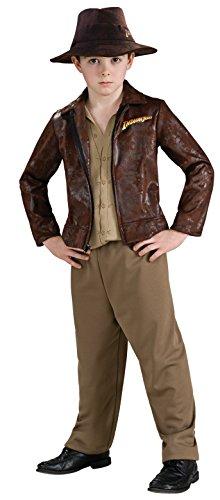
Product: Indiana Jones Child's Deluxe Indiana Jones Costume, Large
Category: Clothing, Shoes & Jewelry | Costumes & Accessories | Kids & Baby | Boys | Costumes
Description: Indiana Jones Officially licensed costume; lightweight polyester jacket with attached shirt.
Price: $23.31
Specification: ProductDimensions:16x14x3inches|ItemWeight:12ounces|ShippingWeight:13.4ounces(Viewshippingratesandpolicies)|DomesticShipping:ItemcanbeshippedwithinU.S.|InternationalShipping:ThisitemcanbeshippedtoselectcountriesoutsideoftheU.S.LearnMore|ASIN:B0019LV1K2|Itemmodelnumber:883126L|Manufacturerrecommendedage:8-10years